Planet

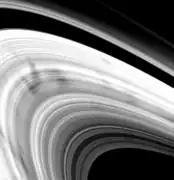
The rings of Saturn

Several planets or dwarf planets in the Solar System (such as Neptune and Pluto) have orbital periods that are in resonance with each other or with smaller bodies. This is common in satellite systems (e.g. the resonance between Io, Europa, and Ganymede around Jupiter, or between Enceladus and Dione around Saturn). All except Mercury and Venus have natural satellites, often called "moons". Earth has one, Mars has two, and the giant planets have numerous moons in complex planetary-type systems. Except for Ceres and Sedna, all the consensus dwarf planets are known to have at least one moon as well. Many moons of the giant planets have features similar to those on the terrestrial planets and dwarf planets, and some have been studied as possible abodes of life (especially Europa and Enceladus).